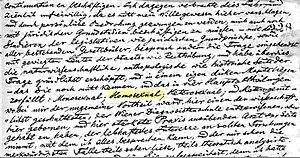
L'histoire LGBT en Suisse est l'histoire locale de l'émergence du mouvement LGBT, un mouvement en faveur de la reconnaissance et de l'égalité pour les personnes entre autres lesbiennes, gays, bisexuels et transgenres.
Karl-Maria Kertbeny ou Károly Mária Kertbeny, né Karl-Maria Benkert à Vienne le 28 février 1824 et mort à Budapest le 23 janvier 1882, est un journaliste, écrivain, traducteur et militant des droits de l'homme hongrois germanophone. Il forgea les termes allemands « Homosexual » et « Heterosexual » en 1868, et « Homosexualität » en 1869, auxquels il opposa le terme « normalsexuel ».